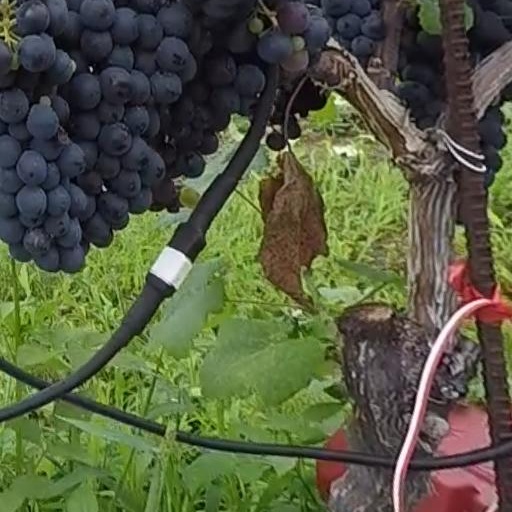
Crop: grape